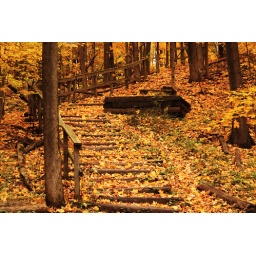
A beautiful wooden staircase deep within the forest is carpeted with gold leaves. Taken in southern Ontario in October.